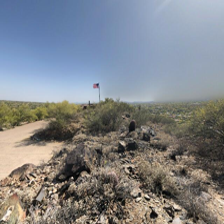
Label: streetView